Ning'an

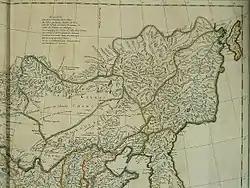
Northeastern part of the map of "China and Chinese Tartary" (1735; based on the expedition of 1709), with Ningguta shown within Jilin Province

During the early Qing dynasty, the town of Ning'an, known then under the Manchu name (Ningguta) (transcribed into Chinese as , "Ningguta"), was one of the most important towns in the entire Manchuria beyond the "Willow Palisade". The name "Ningguta" literally means "six" in Manchu language because it was once guarded by six grandsons of Möngke Temür.